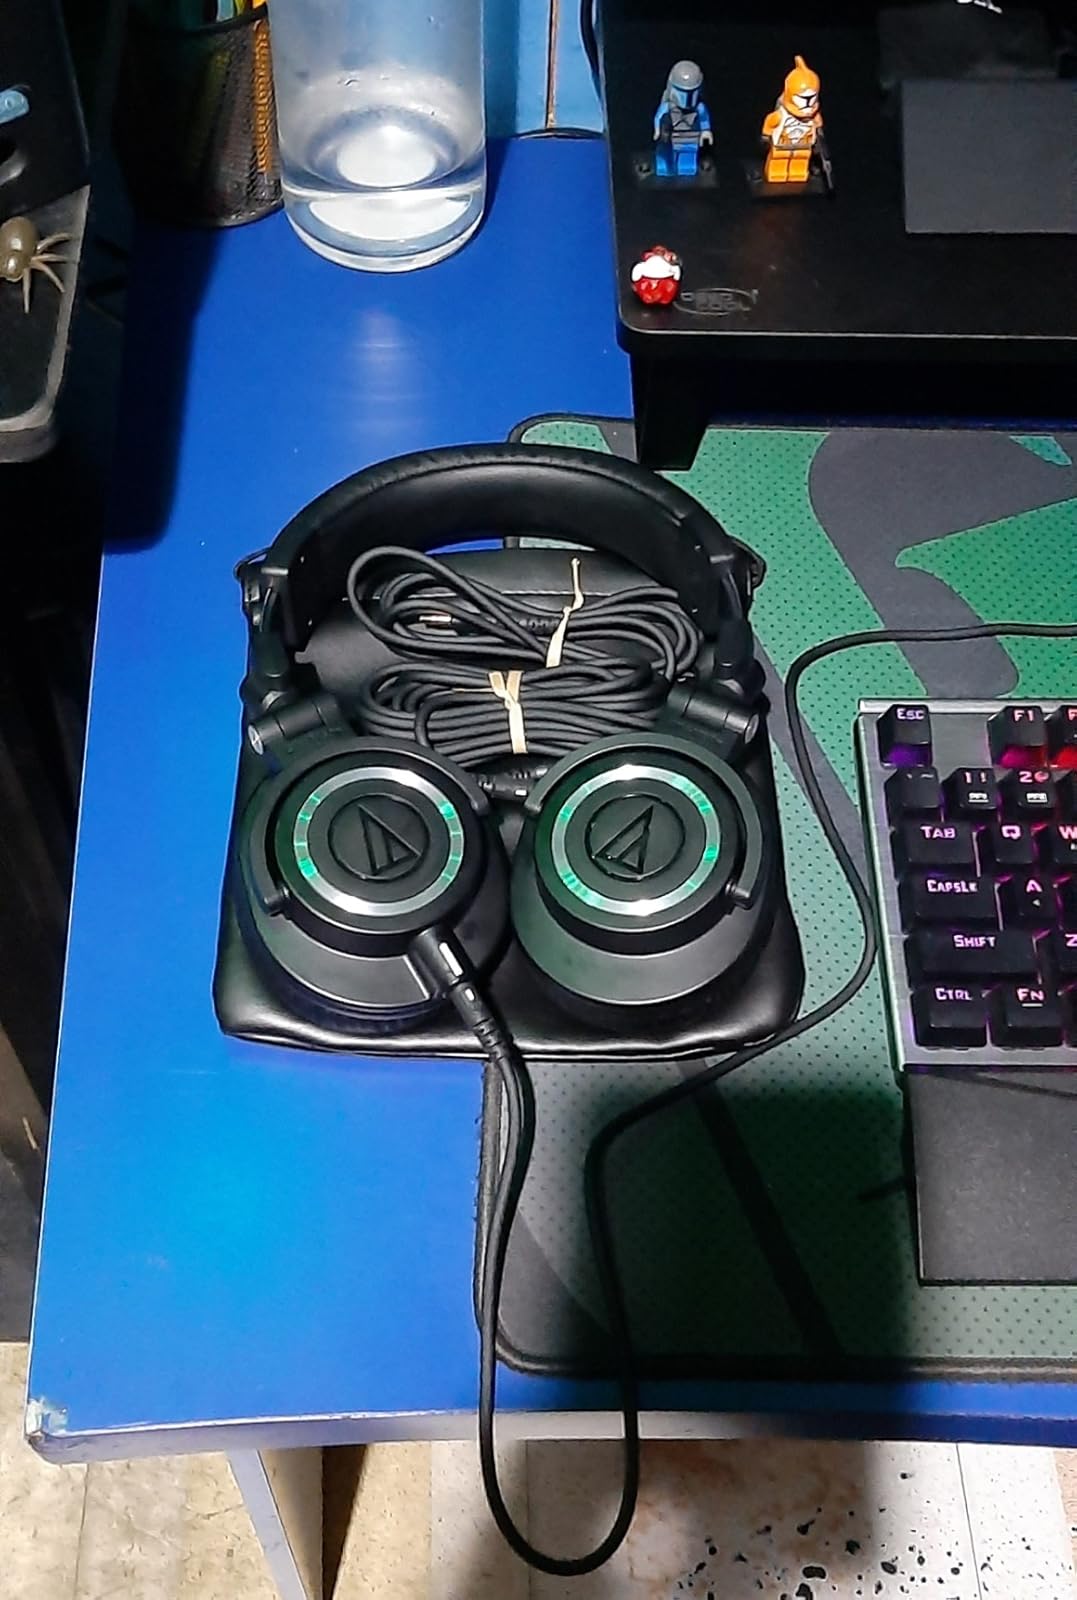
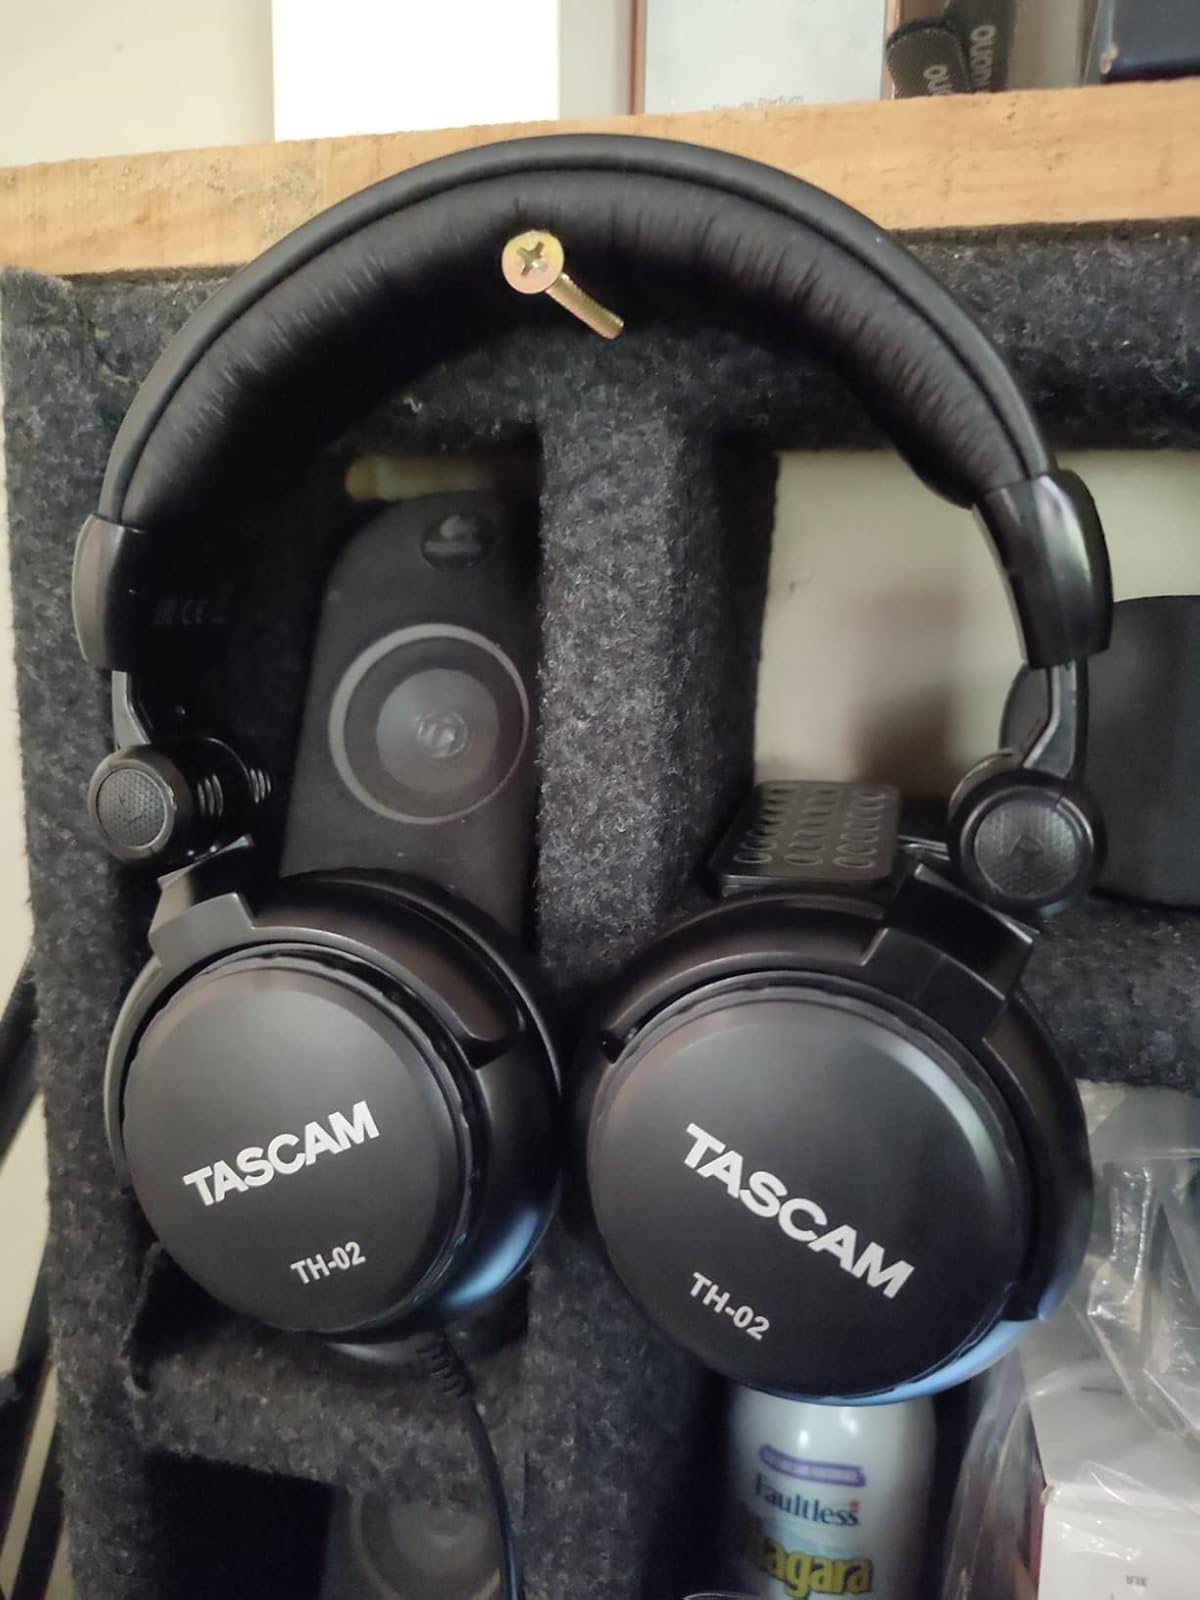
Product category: headphones
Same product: no